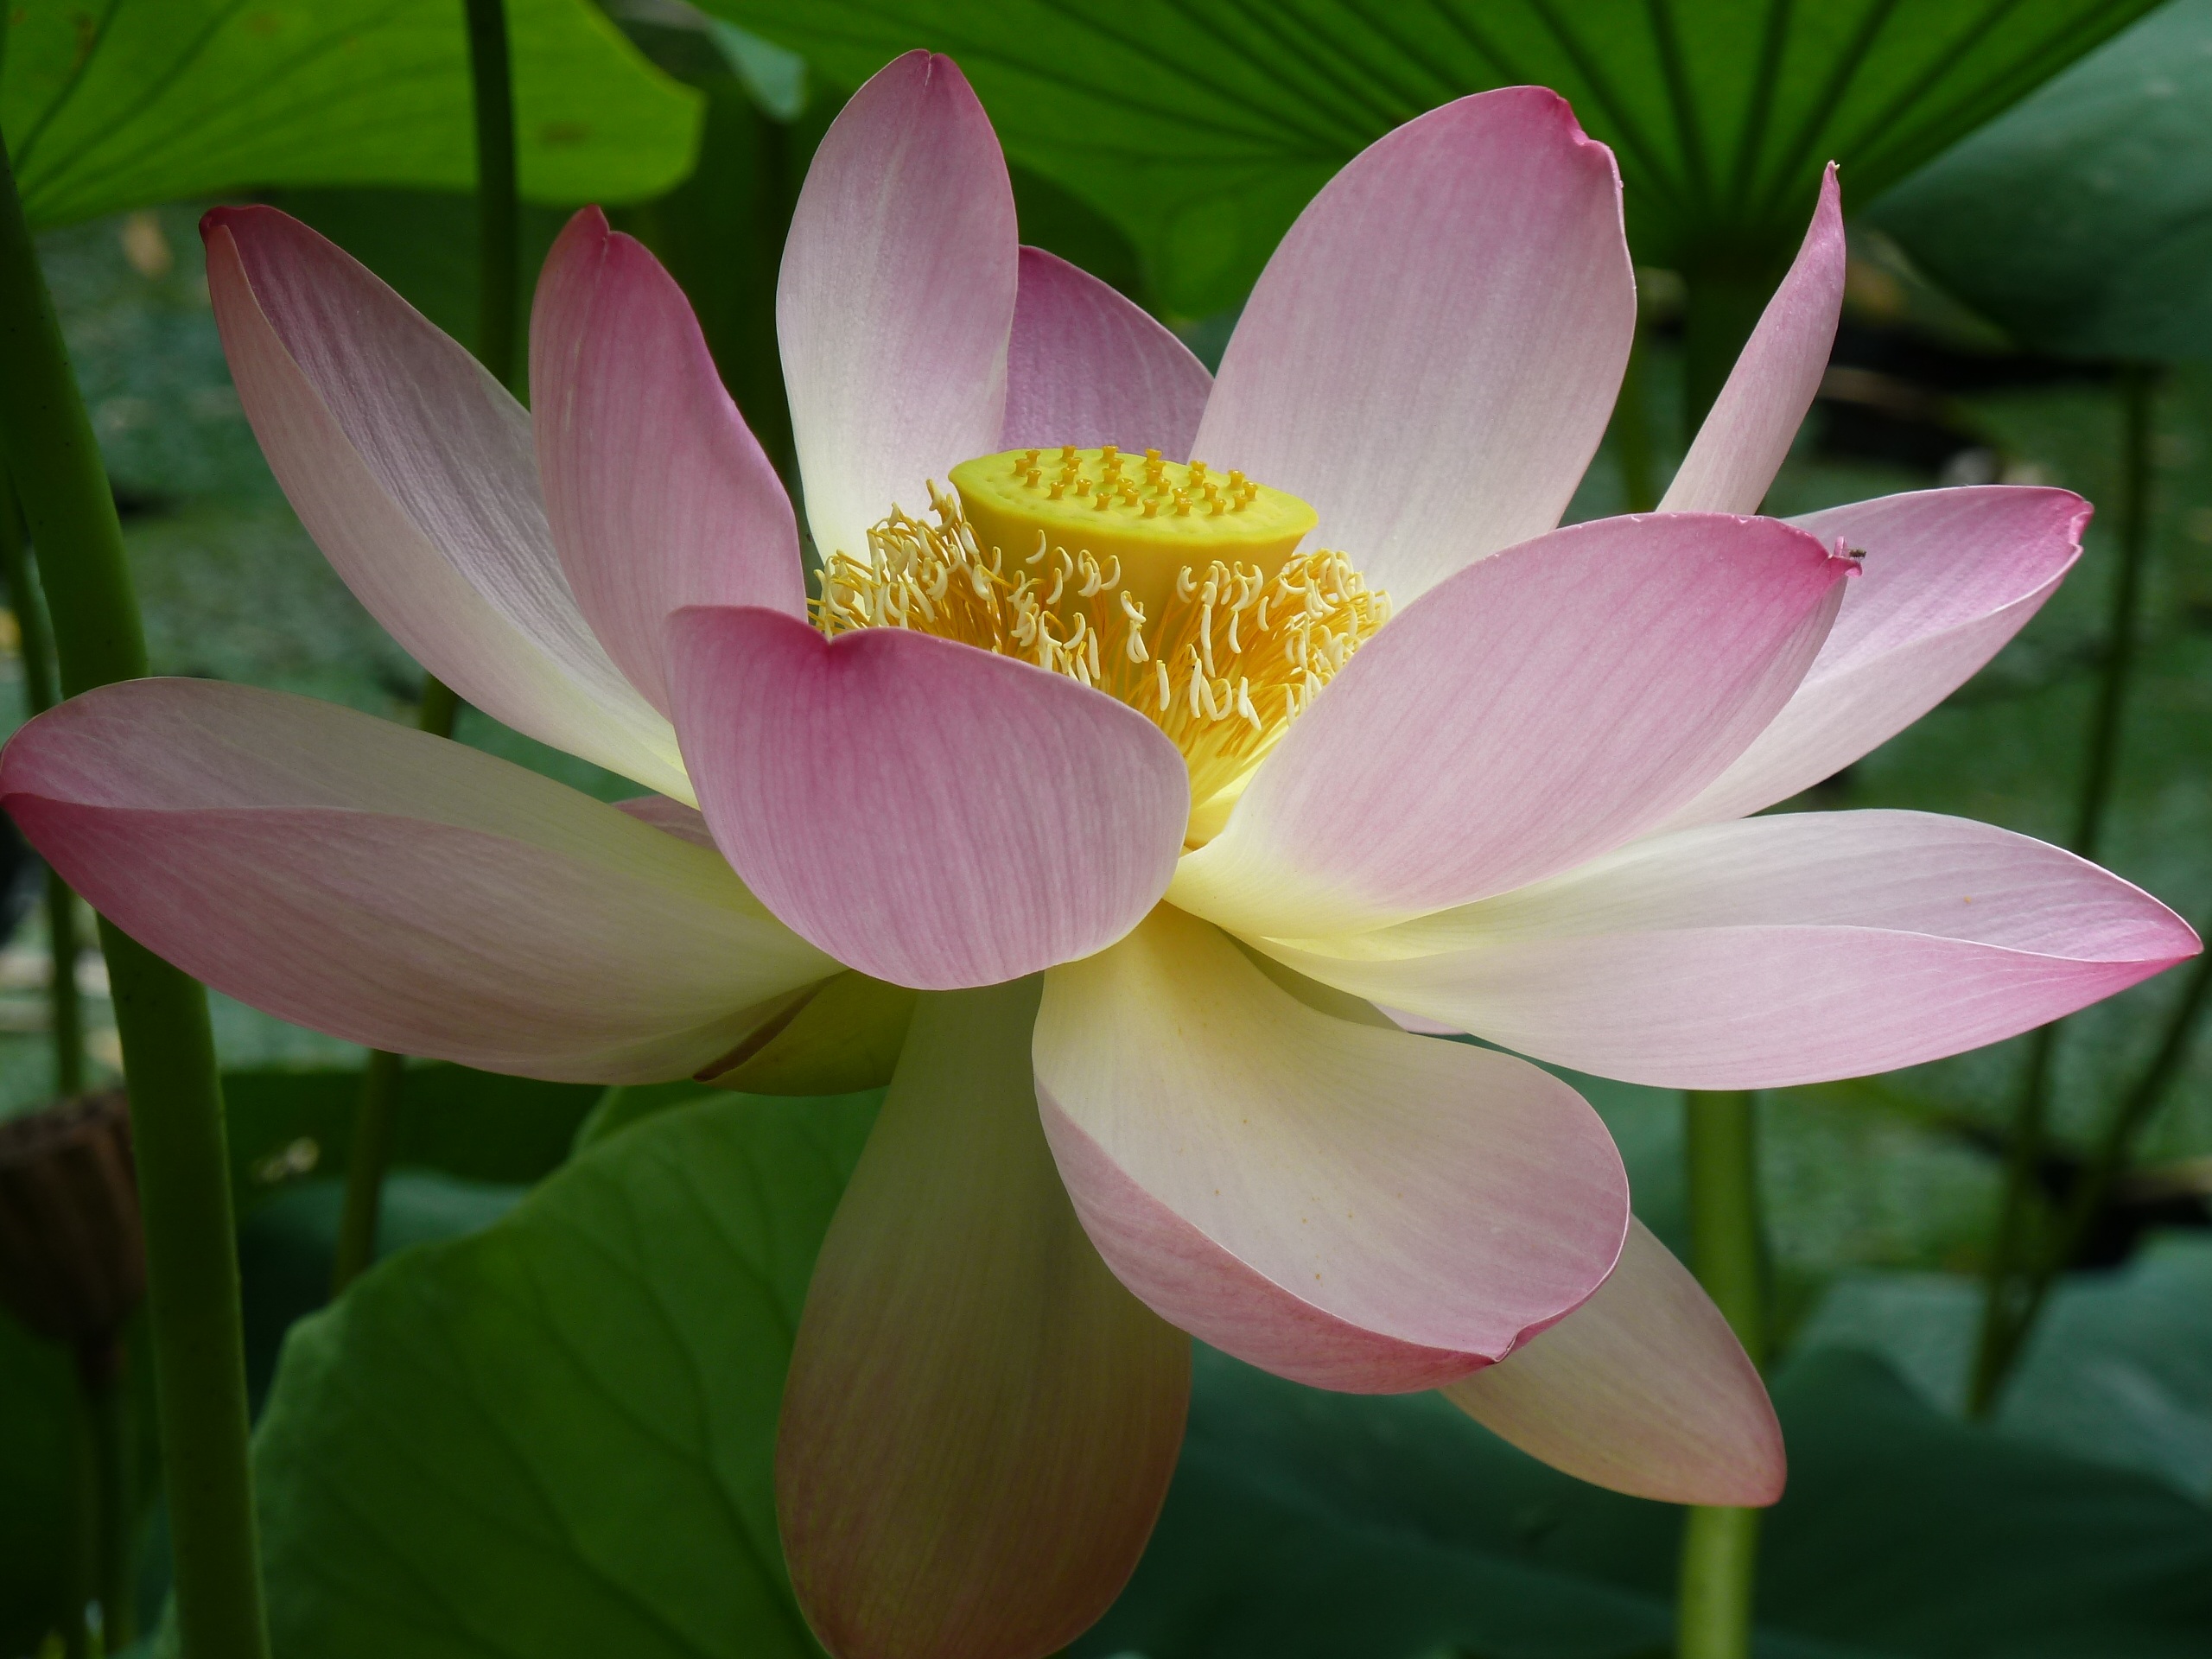
blossom, plant, flower, petal, bloom, botany, pink, close, sacred lotus, aquatic plant, flora, lotus flower, lotus, water flower, lotus blossom, flowering plant, city car, land plant, lotus family, proteales